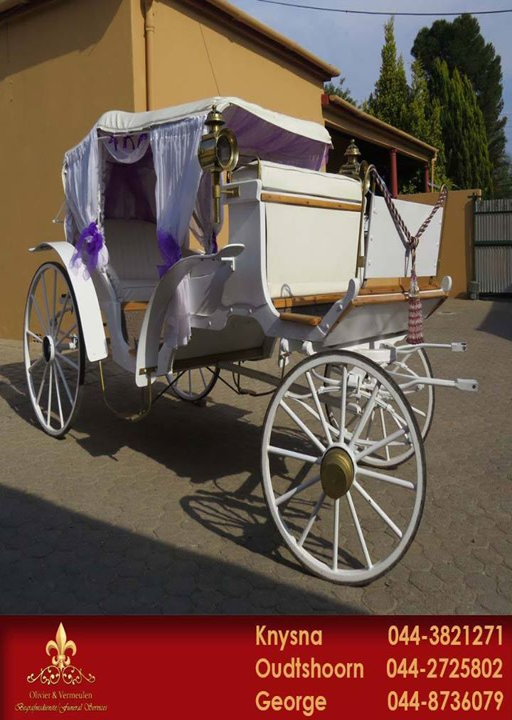
every woman wants to , and deserves , that moment to feel like a real princess .